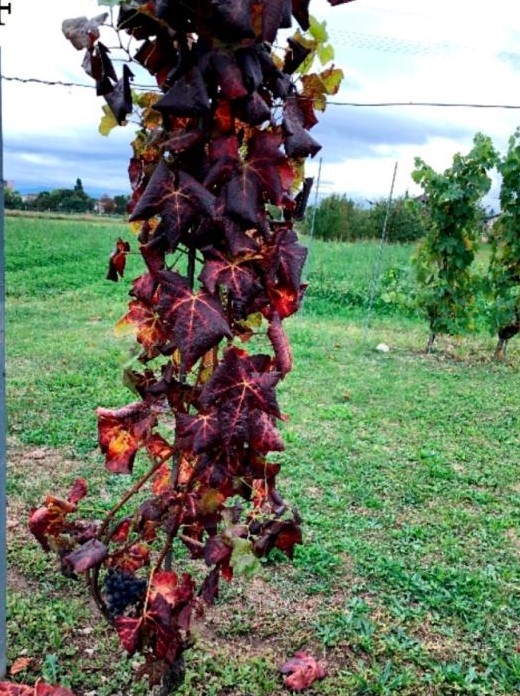
Plant: Grape
Disease: grapevine leafroll disease